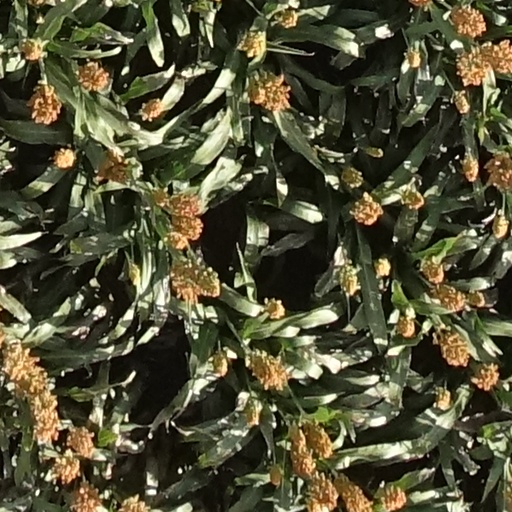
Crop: sorghum